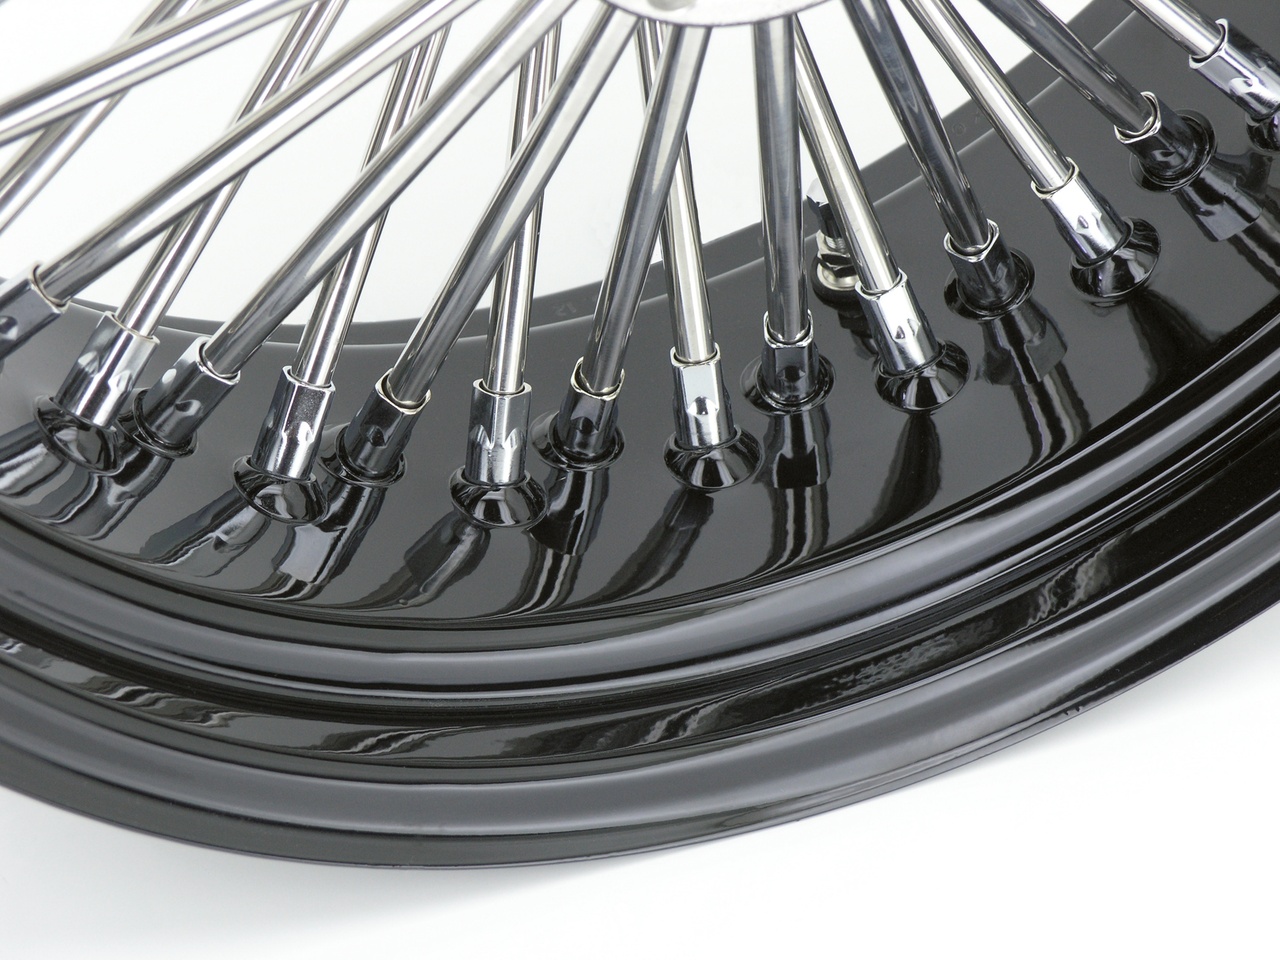
ROUES RIDE WRIGHT AVEC RAYONNAGE RADIAL A 50 RAYONS
Ces roues avec 50 gros rayons, aussi connues sous le nom de "Fat Daddy" sont fabriquées aux USA et utilisent un rayonnage radial avec des rayons droits de 3/8" (9.5mm) de diamètre en inox qui sont polis ou noirs avec des têtes de rayon custom, moyeux usinés en aluminium et jantes chromées. Toutes les jantes sauf celles en 19x2.15" et 21x2.15" sont étanches pour pouvoir être utilisées avec des pneus Tubeless. Les roues arrières de 4.25" de large vont sur la plupart des applications en modifiant juste les entretoises d'axe de roue et de disque/poulies si nécessaire. Les jantes plus larges que celles d'origine doivent être utilisées avec des bras oscillants larges et déports que vous trouverez ailleurs dans le catalogue Zodiac Bikers Book. Les roues avant pour Softail sont avec simple bride pour simple disque. Toutes les autres roues sont à double bride pour double disque ou disque et poulie pour l'arrière. Toutes les roues Ride Wright Wheels sont homologuées à part les 18x10.50, 23x3.50 et 26x3.75. Ceci est un guide pas à pas pour créer la reférence de votre jante: Etape 1: Sélectionnez 1 pour moyeu chromé, jante chromé et rayons poli Sélectionnez 2 pour moyeu chromé, jante chromés et rayons noirs Sélectionnez 3 pour moyeu noir, jante noirs et rayons poli Sélectionnez 4 pour moyeu noir, jante noirs et raccords chromés Etape 2: Sélectionnez le code taille dans le tableau Etape 3: Sélectionnez le code moyeu dans le tableau ci-après (sur la prochaine page) La reférence pour votre roue est: Note: Les tailles des moyeux de roues utilisés sont pour les fourches et bras oscillants de largeur stock. Les roues plus larges que l'origine peuvent nécessiter l'utilisation d'entretoises de poulie et/ou d'entretoises de disque de frein. Les roues arrière 18x8.50" sont disponibles avec un moyeu de 9.448" (240mm de large) pour une utilisation avec 1 axe de roue de 1" et des bras oscillants plus larges que l'origine. Vous ne trouvez pas ce que vous recherchez? La sélection des roues Right Wright Wheels' Fat Daddy avec ces designs, finitions, tailles et moyeux qui est proposée ici-même sont ce que nous avons en stock pour livraison immédiate. D'autres dimensions et couleurs, designs et finitions sont disponibles pour toutes les Harleys de 1984 au présent sur commande spéciale. Contactez votre revendeur Zodiac pour plus de détails.
Brand: Ride Wright Wheels
Category: Vehicles & Parts > Vehicle Parts & Accessories > Motor Vehicle Parts > Motor Vehicle Wheel Systems > Motor Vehicle Rims & Wheels > Motorcycle Rims & Wheels